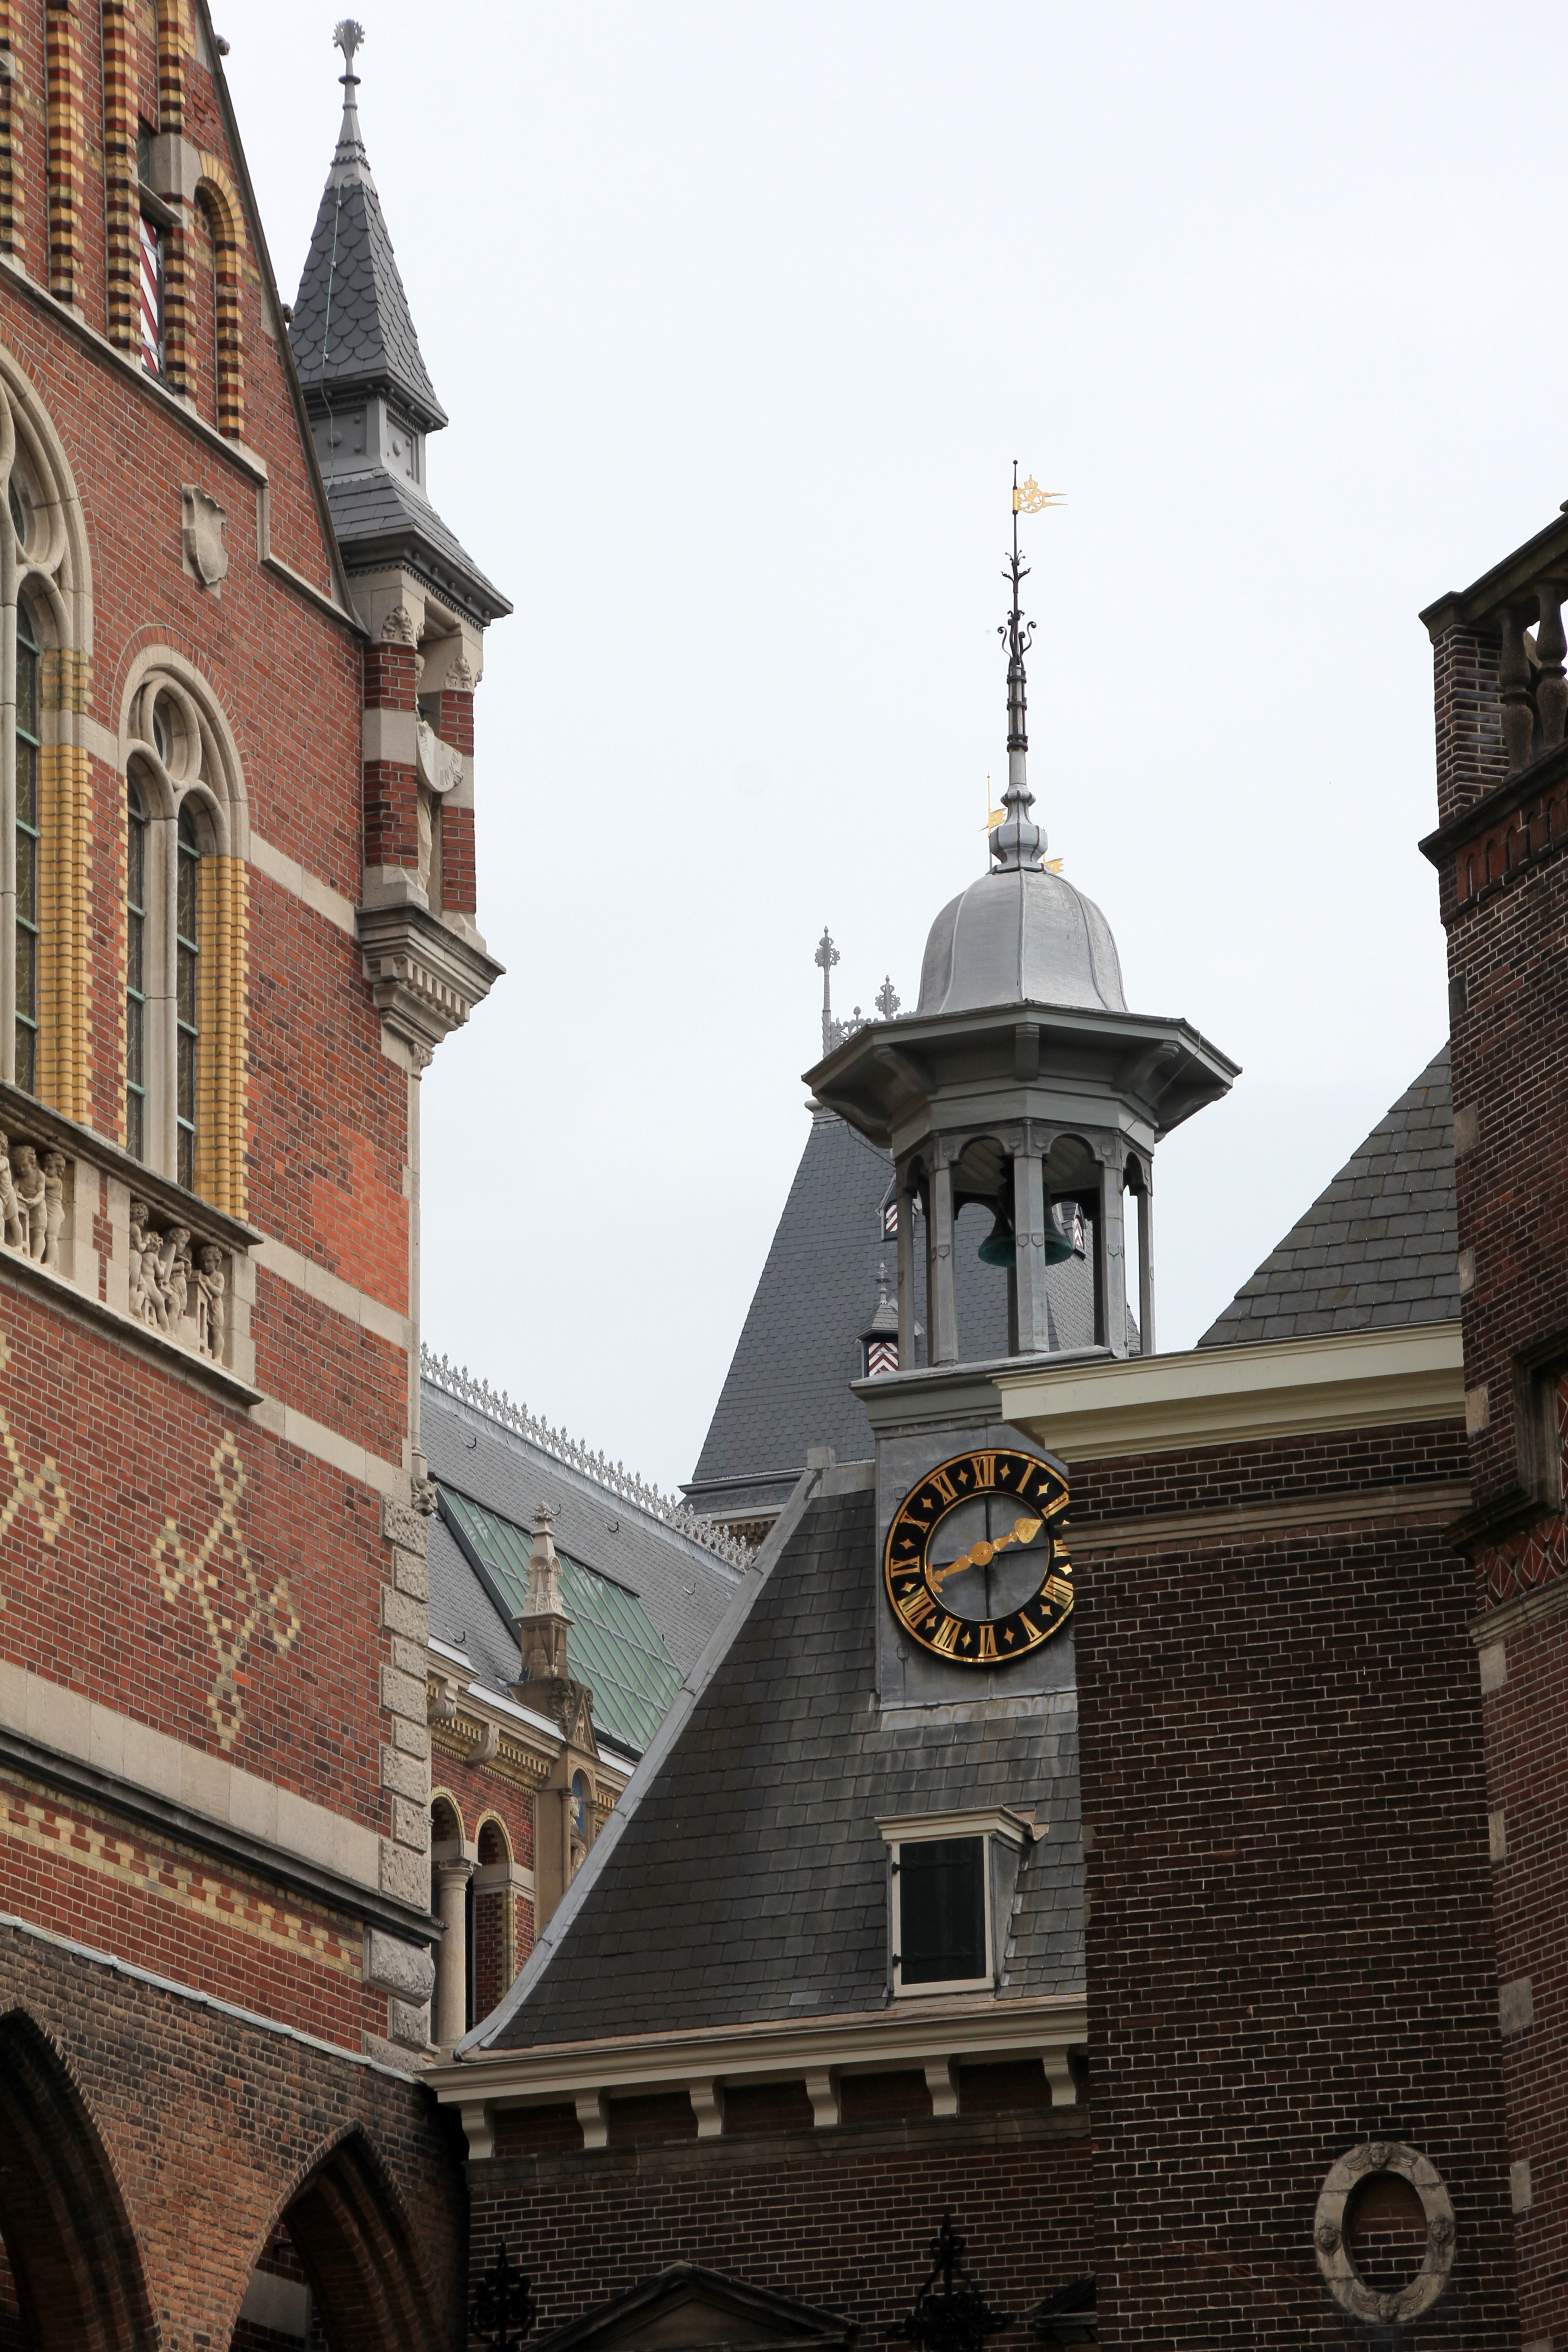
town, building, downtown, tower, landmark, facade, church, cathedral, place of worship, clock tower, bell tower, holland, amsterdam, netherlands, spire, steeple, channel, canals, facades